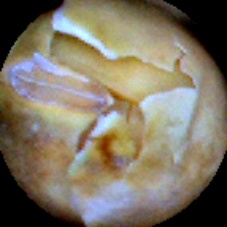
Label: Skin-damaged